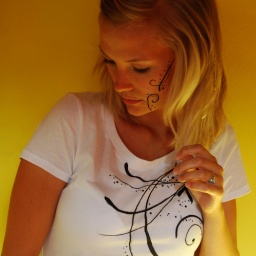
i painted this shirt today. and anyhow i couldn't stop. so my face was painted too. (8 more in the comments)